Spirit DataCine

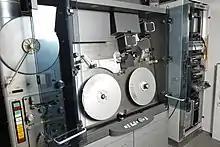
Shadow telecine

In 1999 the SDC 2001 replaced the SDC 2000, the SDC 2001 had the addition of an optional 6 vector resolution independent color corrector. An optional RGB resolution independent film grain reducer also became available for both the SDC 2000 and SDCs 2001 called the Scream film grain reducer. Scream film grain reducer is a resolution independent three channel RGB grain reducer. Scream can be used on the Spirit DataCine and the VDC. Also in 2000 the first D6 HDTV VTR is shown.